Hersheypark Arena

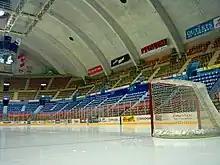
View from ice level

Hersheypark Arena is a multi-purpose indoor arena located in Hershey, Pennsylvania, United States, managed by Hershey Entertainment & Resorts Company. The arena has a seating capacity for hockey of 7,286 people and with standing room can fit in excess of 8,000.